List of Saint Seiya: The Lost Canvas episodes

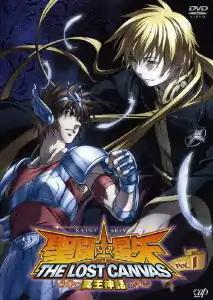
Cover of the first "Saint Seiya: The Lost Canvas" DVD released in Japan by VAP featuring Tenma and Alone

The original video animations (OVAs) series "" is based on the manga series with the same name authored by Shiori Teshirogi. It premièred in Japan on June 24, 2009. The production is by TMS Entertainment while Osamu Nabeshima is the series director and Yoshiyuki Suga the chief writer. Set in the 18th century, 243 years before the events of Masami Kurumada's "Saint Seiya" manga, "The Lost Canvas" focuses on how an orphan named becomes one of Athena's 88 warriors known as saints and finds himself in a war fighting against his best friend who is revealed to be the reincarnation of Athena's biggest enemy, the god of the underworld, Hades.